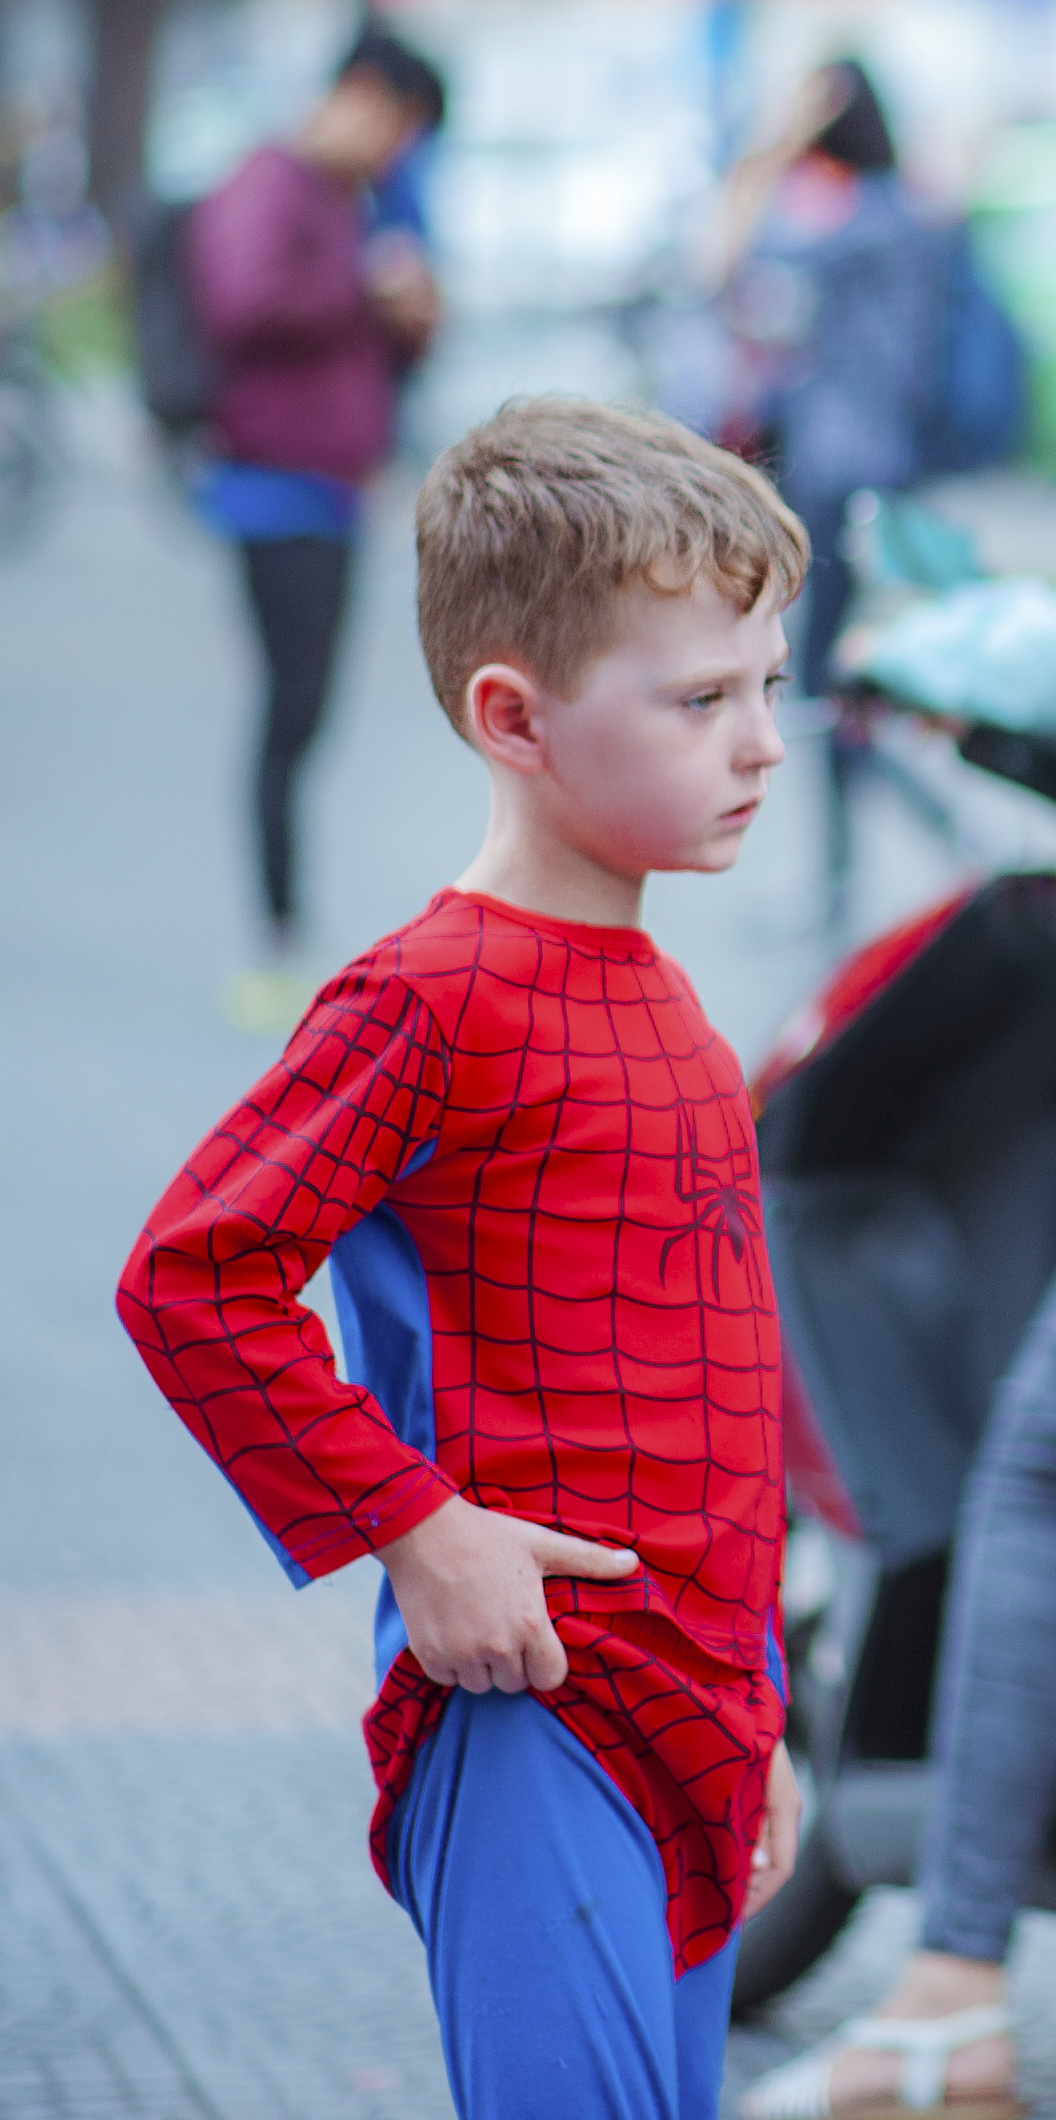
person, people, smile, portrait, awesome, boy, red, blue, skin, pink, child, fun, girl, standing, outerwear, toddler, vacation, textile, recreation, play, material